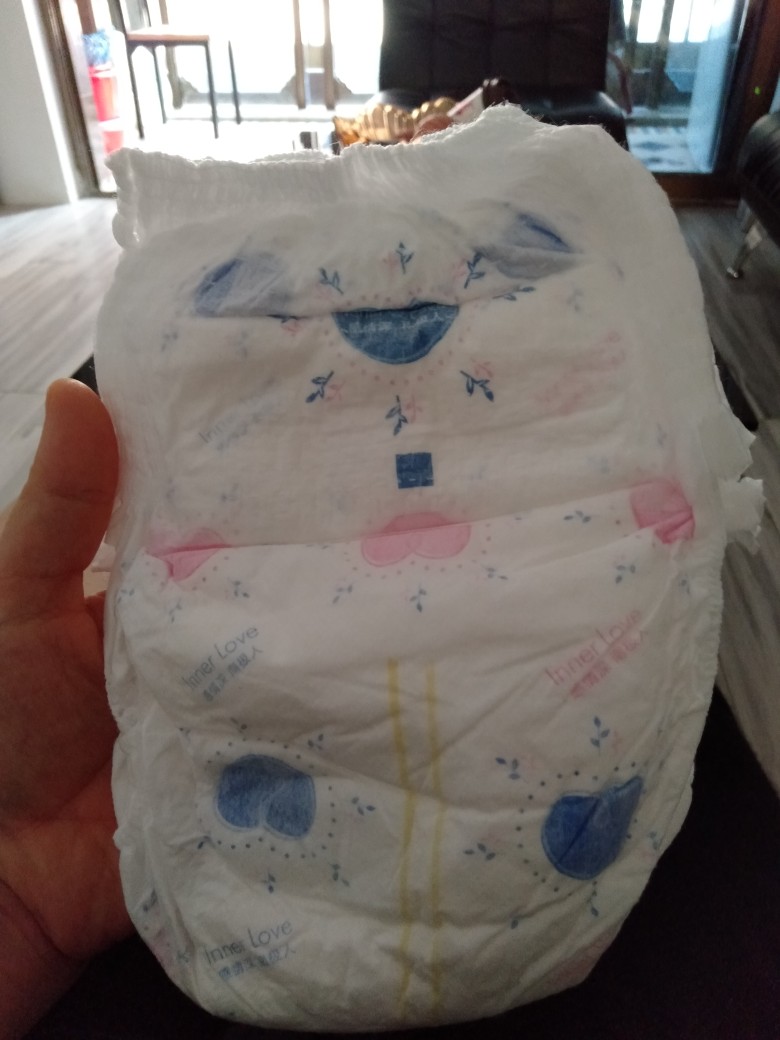
Label: trash